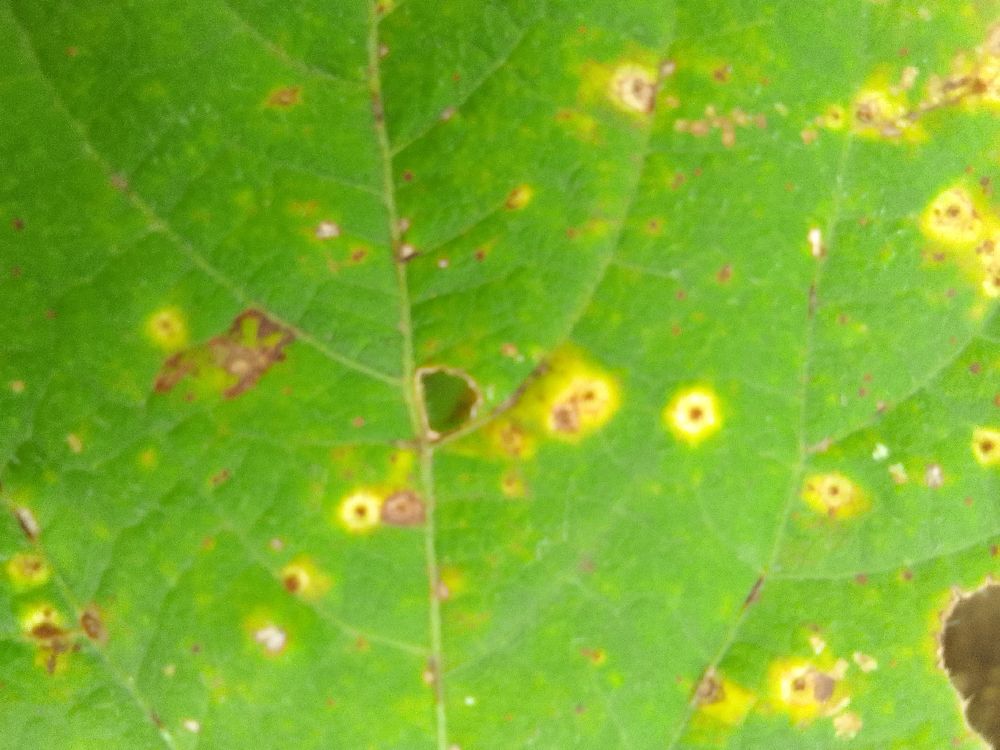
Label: rust